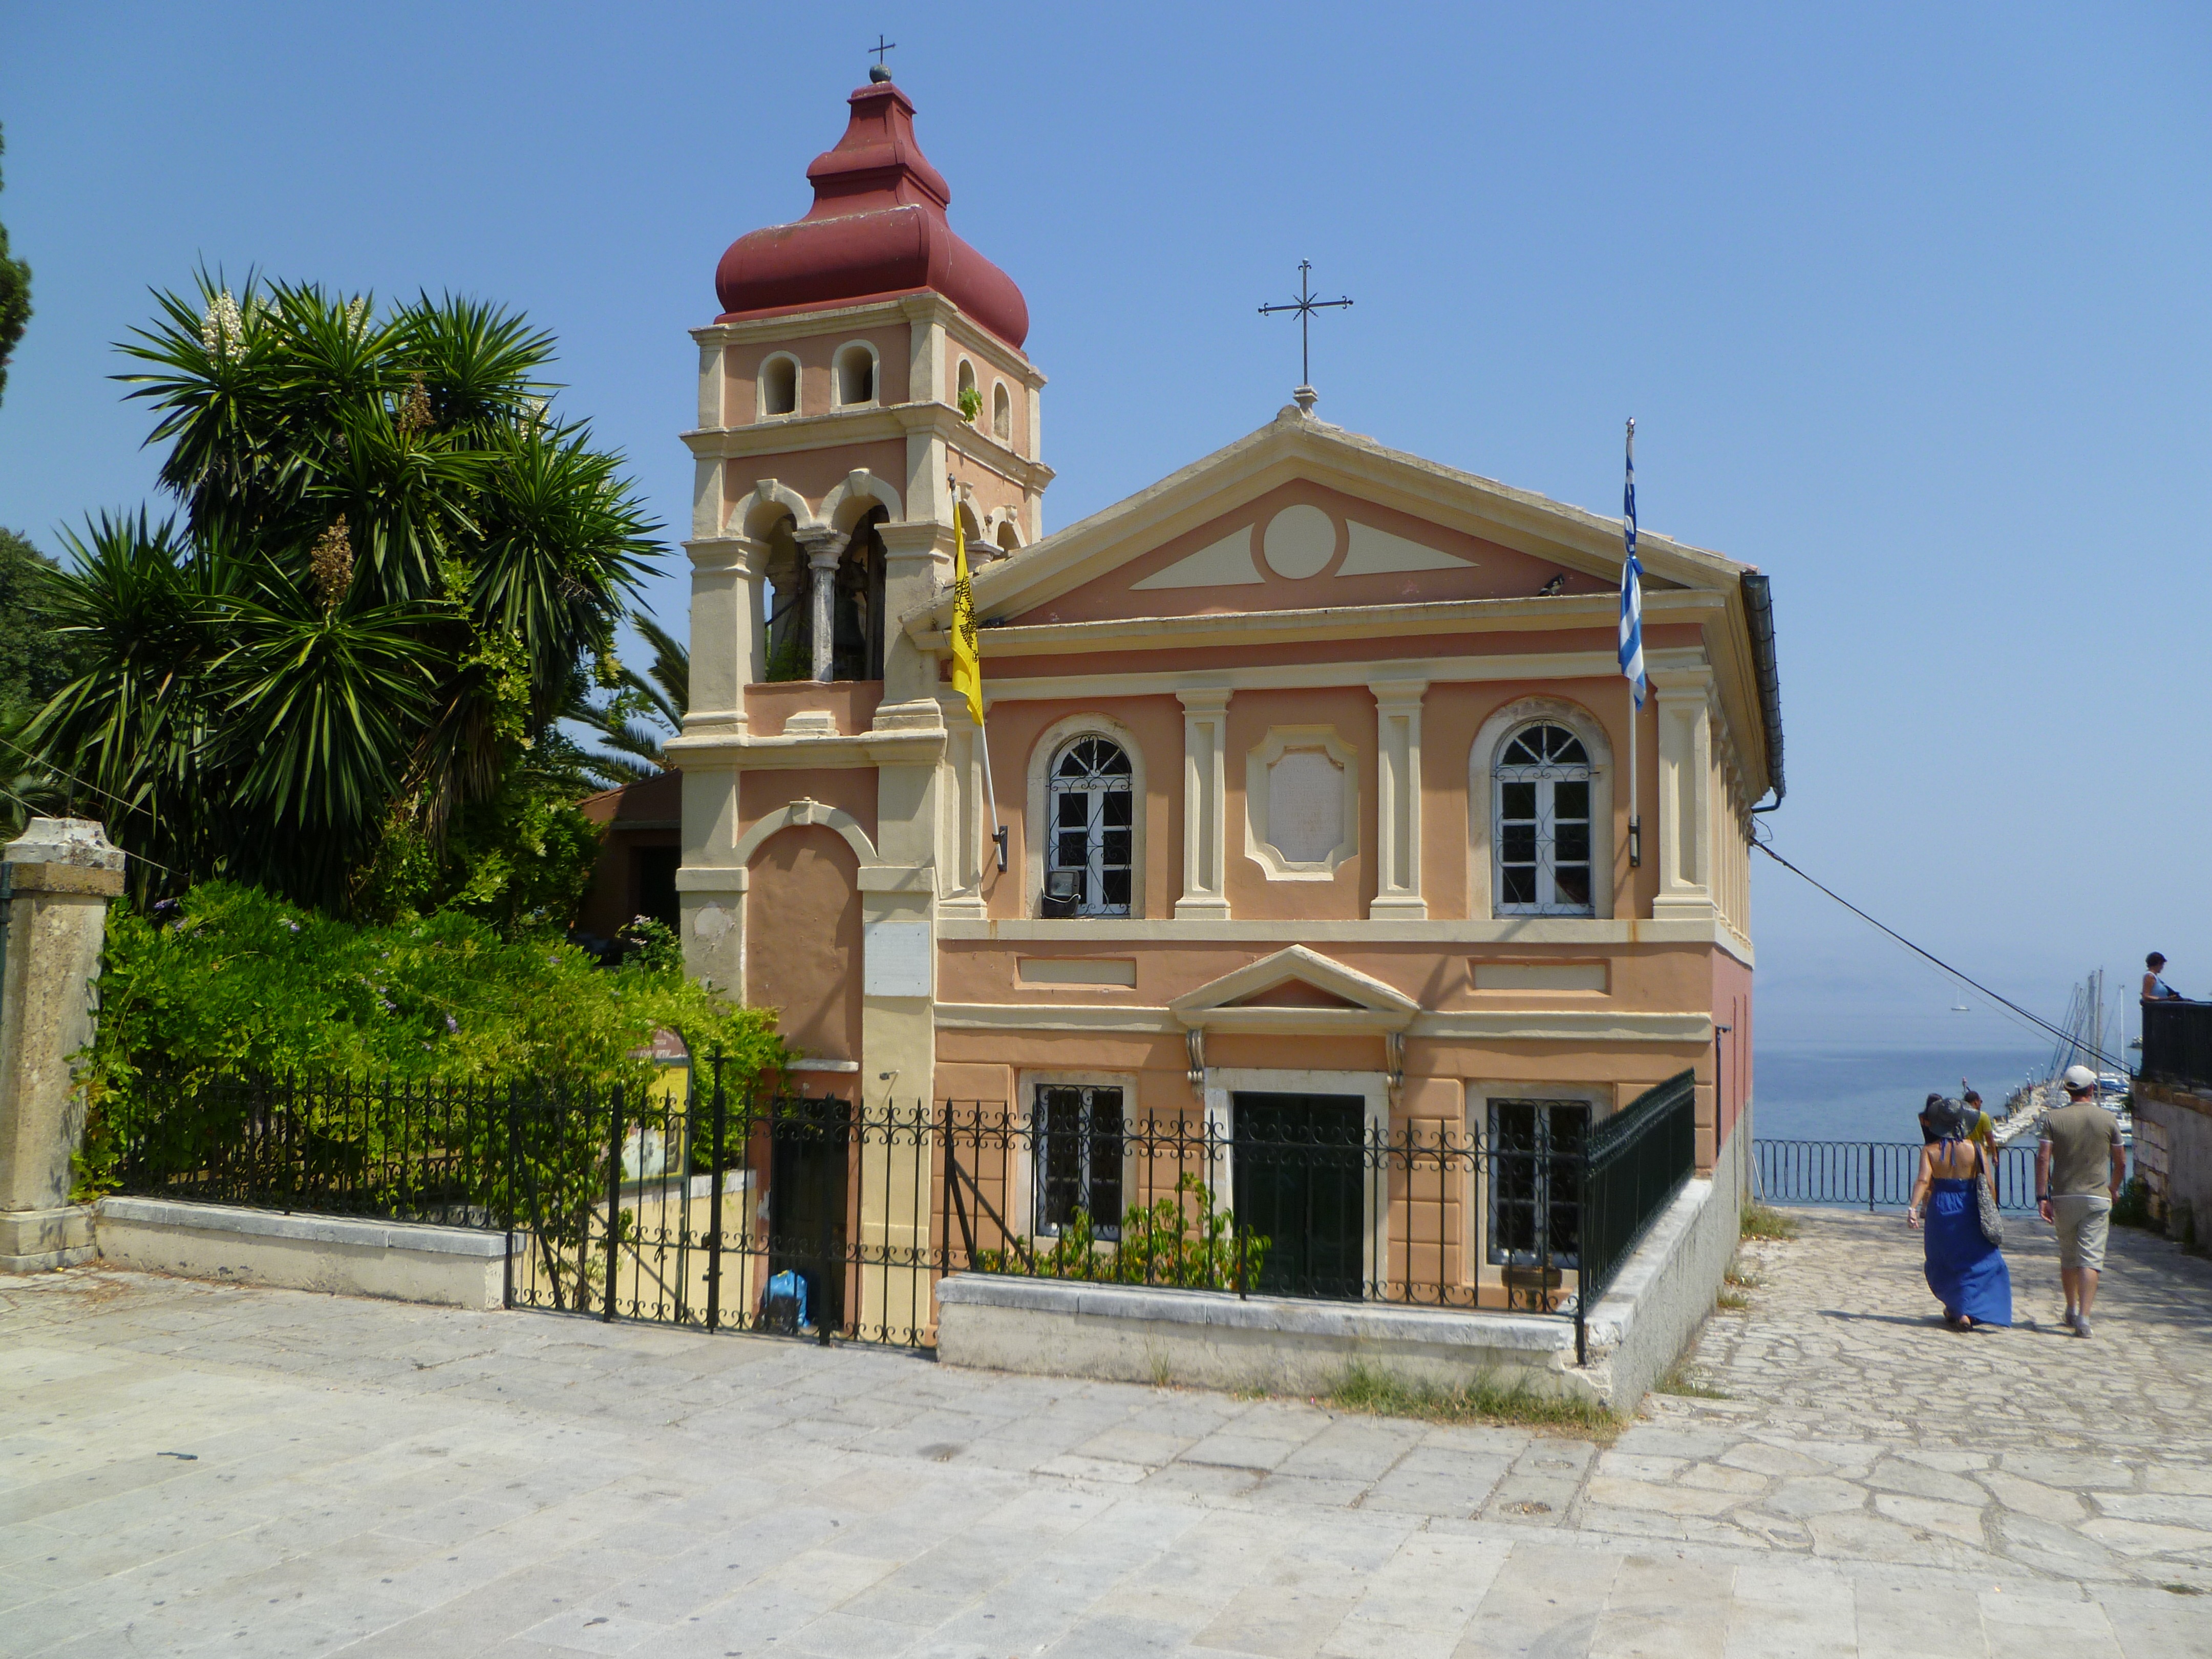
villa, house, town, building, palace, home, vacation, greek, tower, facade, property, church, chapel, tourism, place of worship, temple, monastery, greece, synagogue, orthodox, estate, orthodox church, corfu, greek orthodox, spanish missions in california, greek orthodox church, corfu town, corfu city